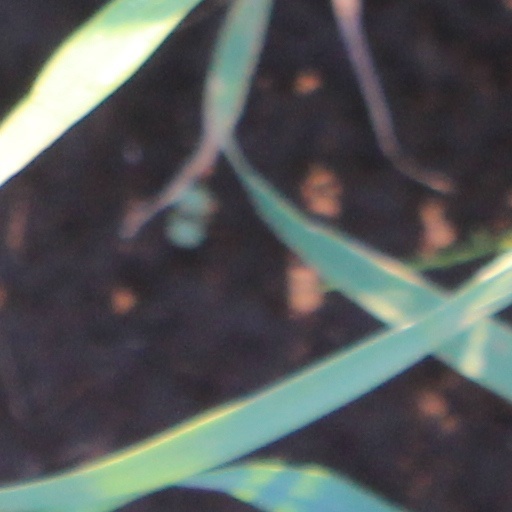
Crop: wheat